C22orf23

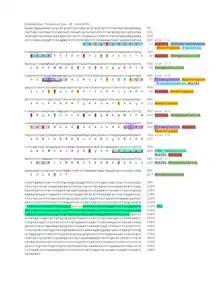
This conceptual translation of c22orf23 includes post-translational modifications indicated on the right, start codon in green, stop codon in red, exon-exon junctions in blue, polyadenylation tail in orange, and highly conserved amino acids in purple.

C22orf23 is a gene found in homo sapiens. It is located on Chromosome 22 on the minus strand, map position 22q13.1. It spans 10,620 base pairs. Its mRNA transcript is 1988 base pars long and has 7 exons. Its predicted function is protein binding, and molecular function.